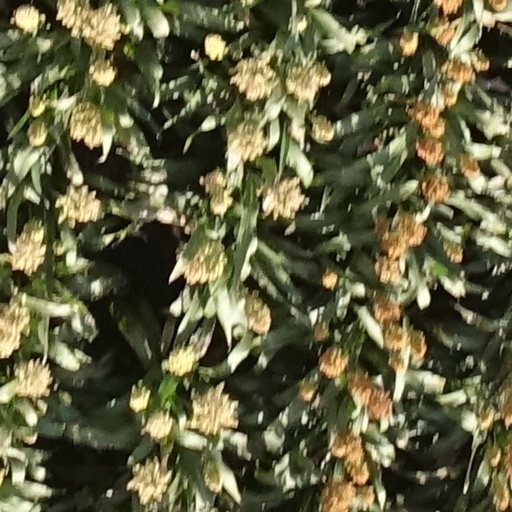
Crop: sorghum